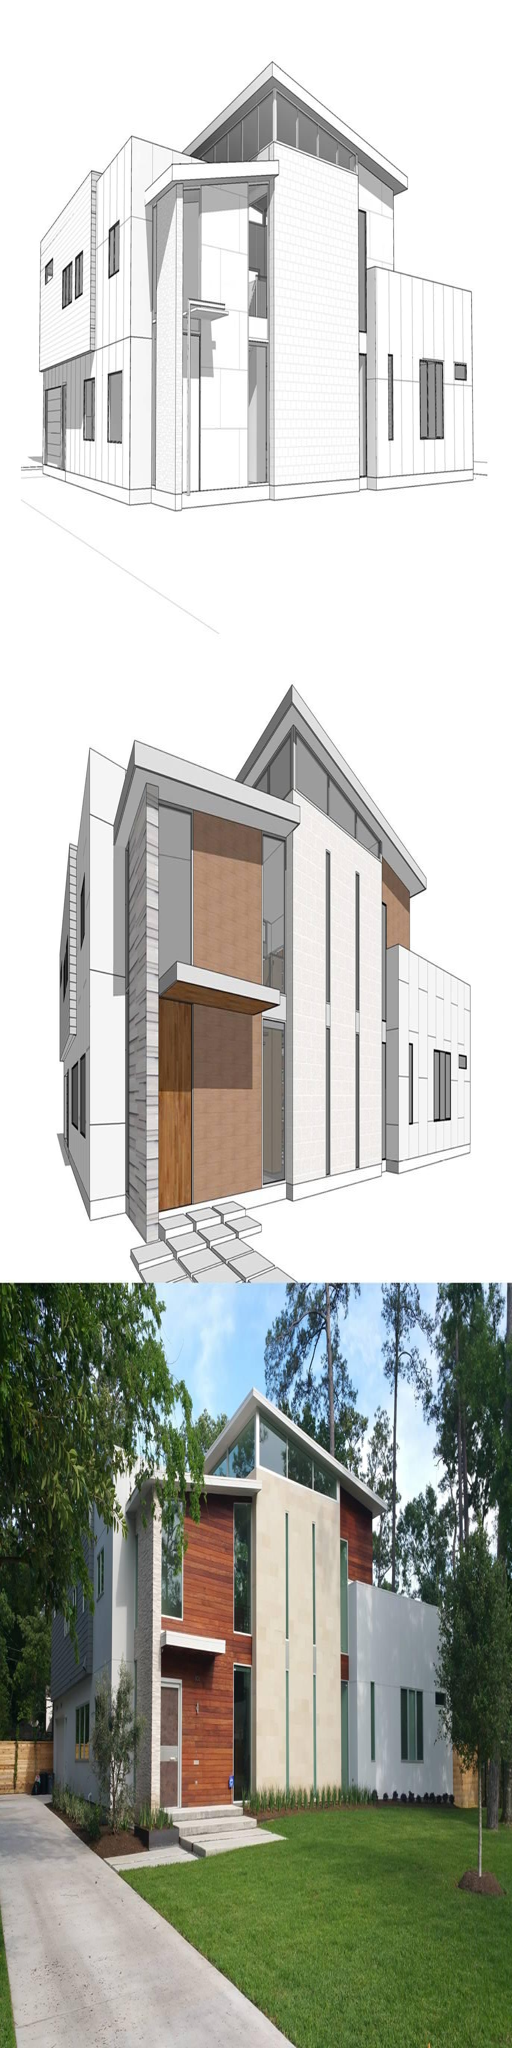
as a young , new architect , it has been exciting to watch my sketch turn into a real building .